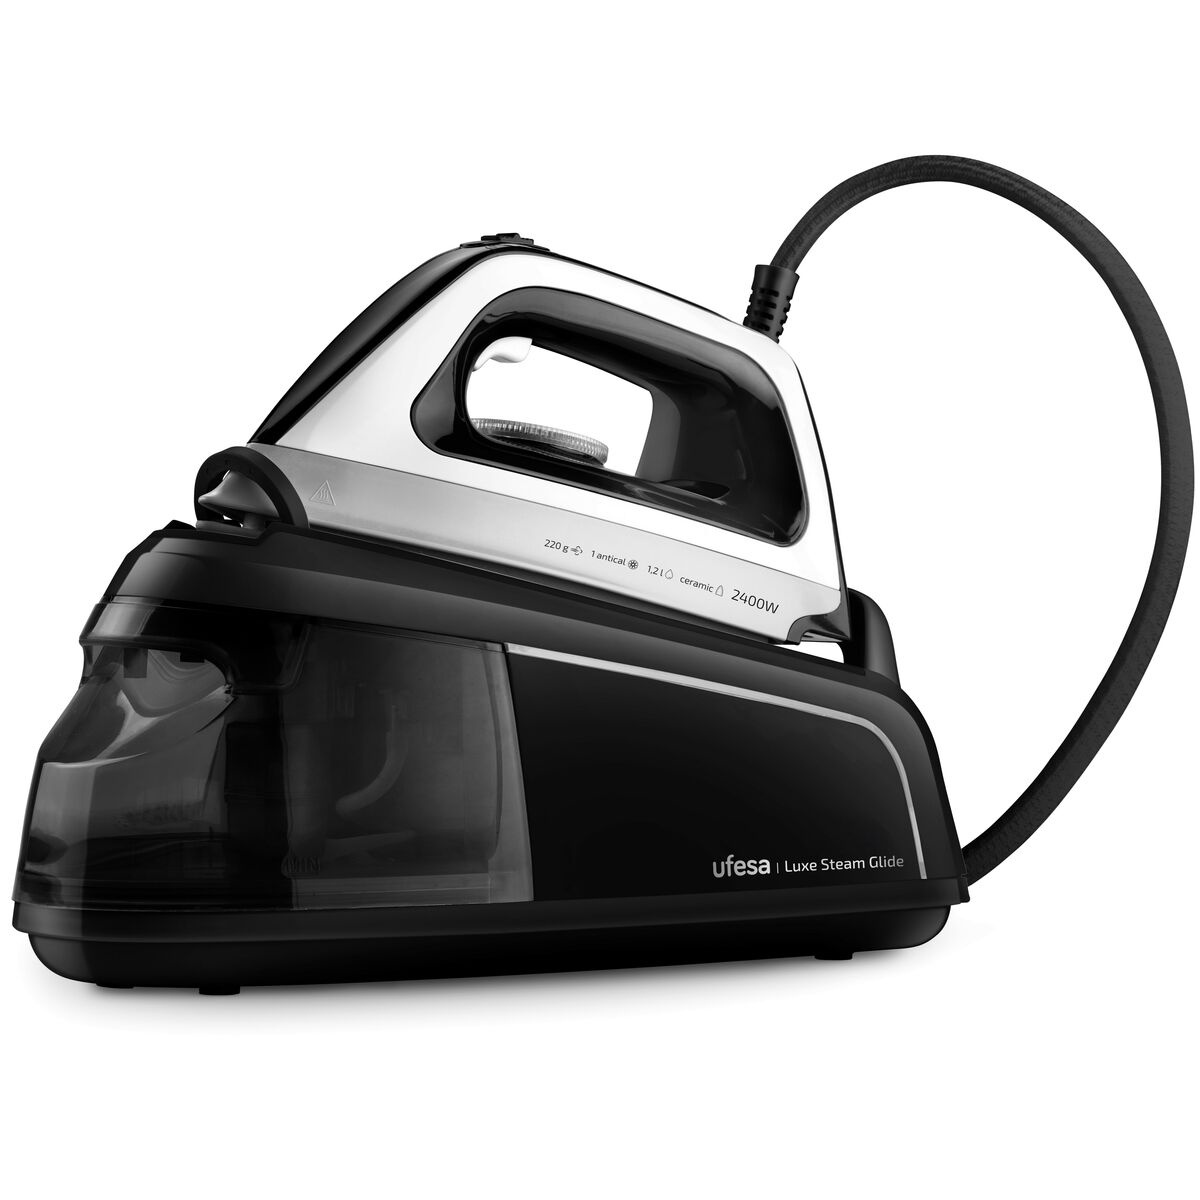
Bügeleisenstation UFESA LUXE STEAM GLI 2400 W
Wenn Sie Haushaltsgeräte zum besten Großhandelspreis suchen, dann verpassen Sie nicht Ihre Chance auf Bügeleisenstation UFESA LUXE STEAM GLI 2400 W sowie ein breites Sortiment an kleinen Haushaltsgeräten! Das LUXE STEAM GLI Bügelzentrum der Marke UFESA ist ein Gerät, das für optimale Leistung bei der Pflege von Kleidungsstücken entwickelt wurde und sich besonders durch die Dampferzeugung auszeichnet, um das Glätten von Stoffen zu erleichtern. Es verfügt über eine Leistung von 2400 W , die schnelles Aufheizen und ausreichend Kapazität für häufigen und langanhaltenden Gebrauch gewährleistet. Das System ist mit einem maximalen Dampfdruck von 5,5 bar ausgestattet, was einen konstanten und starken Dampfstrom ermöglicht, der selbst hartnäckige Falten effektiv durchdringt und entfernt. Zudem bietet es einen kontinuierlichen Dampfausstoß von 220 g/min , eine Eigenschaft, die eine gleichmäßige und konstante Dampfabgabe garantiert und das Bügeln großer Wäschemengen in kürzerer Zeit erleichtert. Das Design kombiniert die Farben Weiß und Schwarz und sorgt für ein schlichtes, modernes Erscheinungsbild, das sich gut in jede häusliche Umgebung einfügt. Obwohl keine Angaben zum Sohlenmaterial, zum Tankvolumen oder zu Kalk- und Tropfschutzsystemen gemacht werden, positionieren die verfügbaren technischen Daten dieses Bügelzentrum als robuste Option für Nutzer, die Leistung und hohe Effizienz bei der täglichen Textilpflege verlangen. Das LUXE STEAM GLI von UFESA bietet eine ausgewogene Kombination aus moderner Dampftechnologie und angemessener Leistung für effizientes Bügeln und richtet sich an Anwender, die Wert auf zuverlässige Funktion und Langlebigkeit legen. Kontinuierlicher Dampf: 220 g/min Farbe: Weiß Schwarz Merkmale: Kabelspeicher Leistung: 2400 W Druck: 5 bar 5,5 bar
Brand: UFESA
Category: Home & Garden > Household Appliances > Laundry Appliances > Irons & Ironing Systems > Ironing Systems